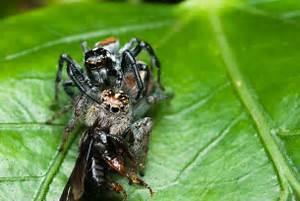
spider